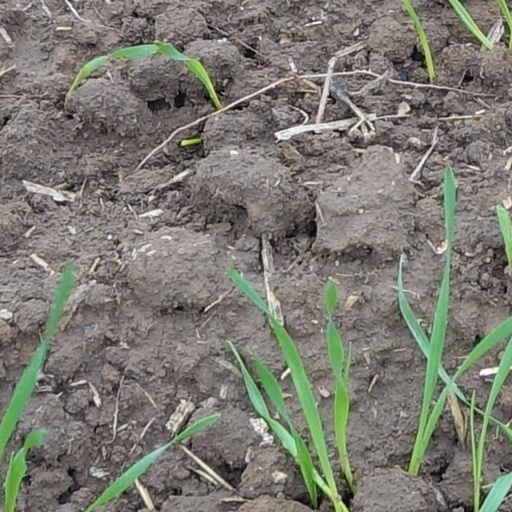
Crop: wheat